Showbag

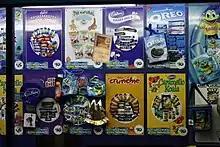
Showbags and their contents on display at Queensland's Ekka in 2013

A showbag is a themed bag of commercial products, novelty items and promotional merchandise, usually made available for purchase. It is a distinctive feature of Australian agricultural shows (the Australian equivalent of state fairs or travelling carnivals), where they are sold from stalls; they can also be found at exhibitions, festivals and fundraising events. Showbags are unique to Australia.